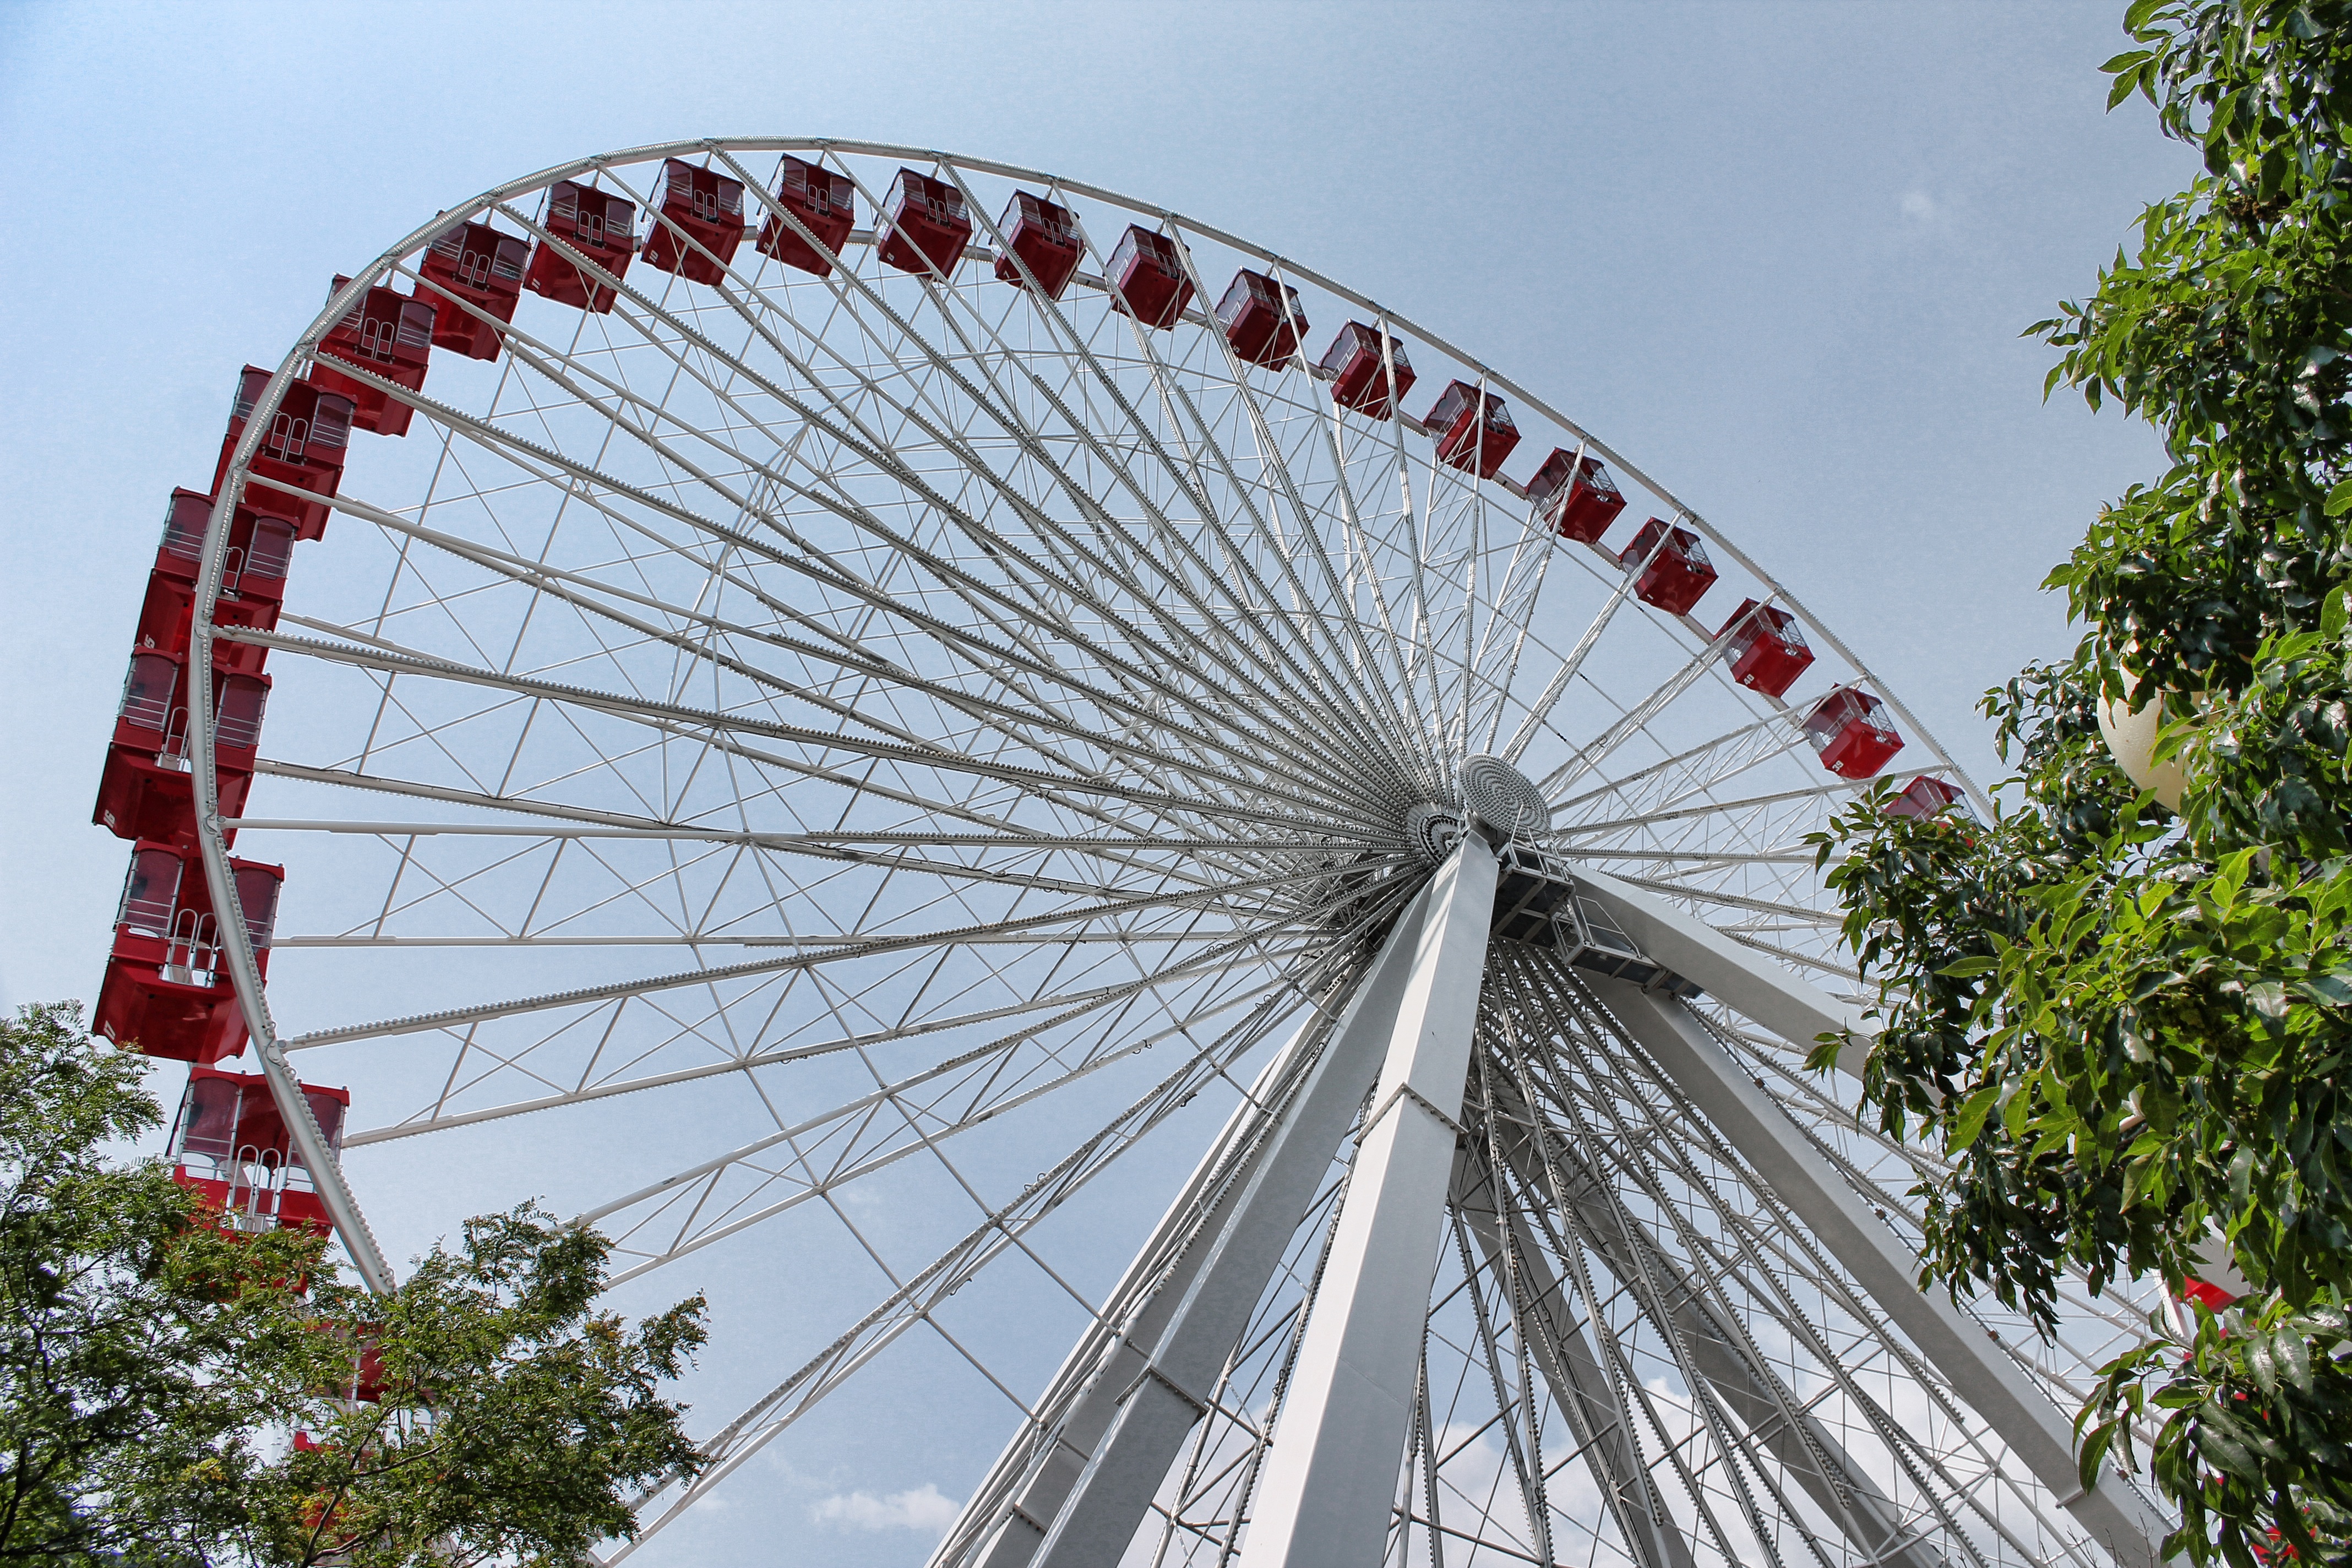
wheel, city, pier, downtown, summer, tourist, travel, recreation, ferris wheel, amusement park, park, landmark, chicago, blue, tourism, illinois, tourist attraction, ferris, amusement, navy, entertainment, amusement ride, outdoor recreation